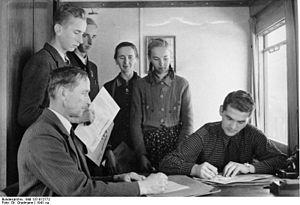
Kočevje est une commune de Slovénie. Située dans la région méridionale de Basse-Carniole, elle est ceinte des rivières Krka et Kolpa. Part des Alpes dinariques, la sylve montagneuse environnante abrite encore quelques ours bruns.